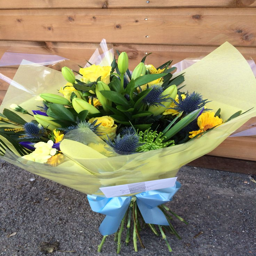
a yellow and blue hand tied bouquet with roses and lilies .